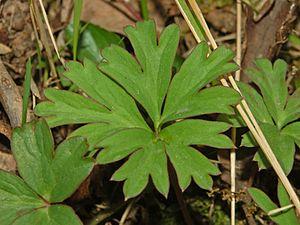
L'Anémone des jardins est une plante herbacée vivace de la famille des Ranunculaceae.